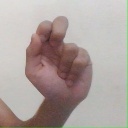
अक्षर: ढ